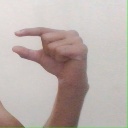
अक्षर: ग